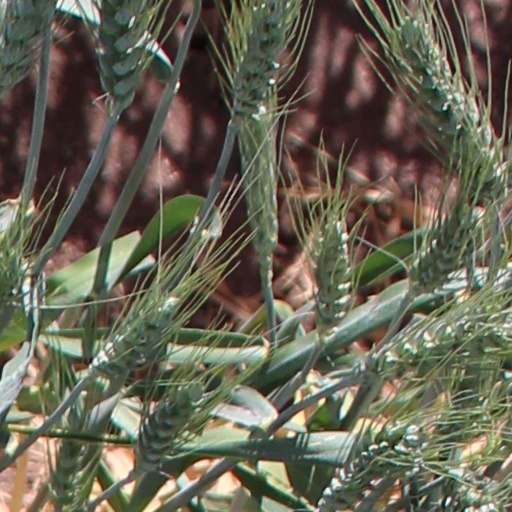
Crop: wheat